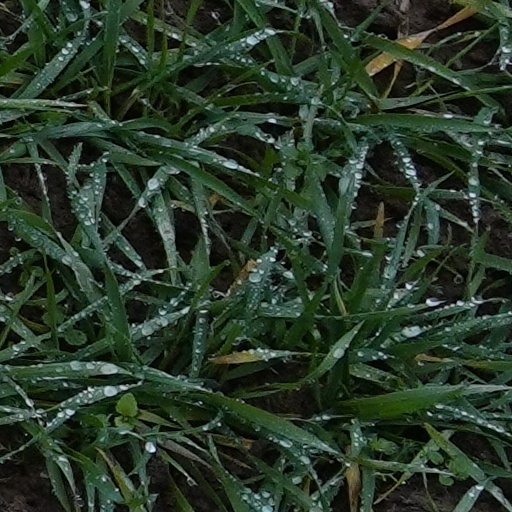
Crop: wheat